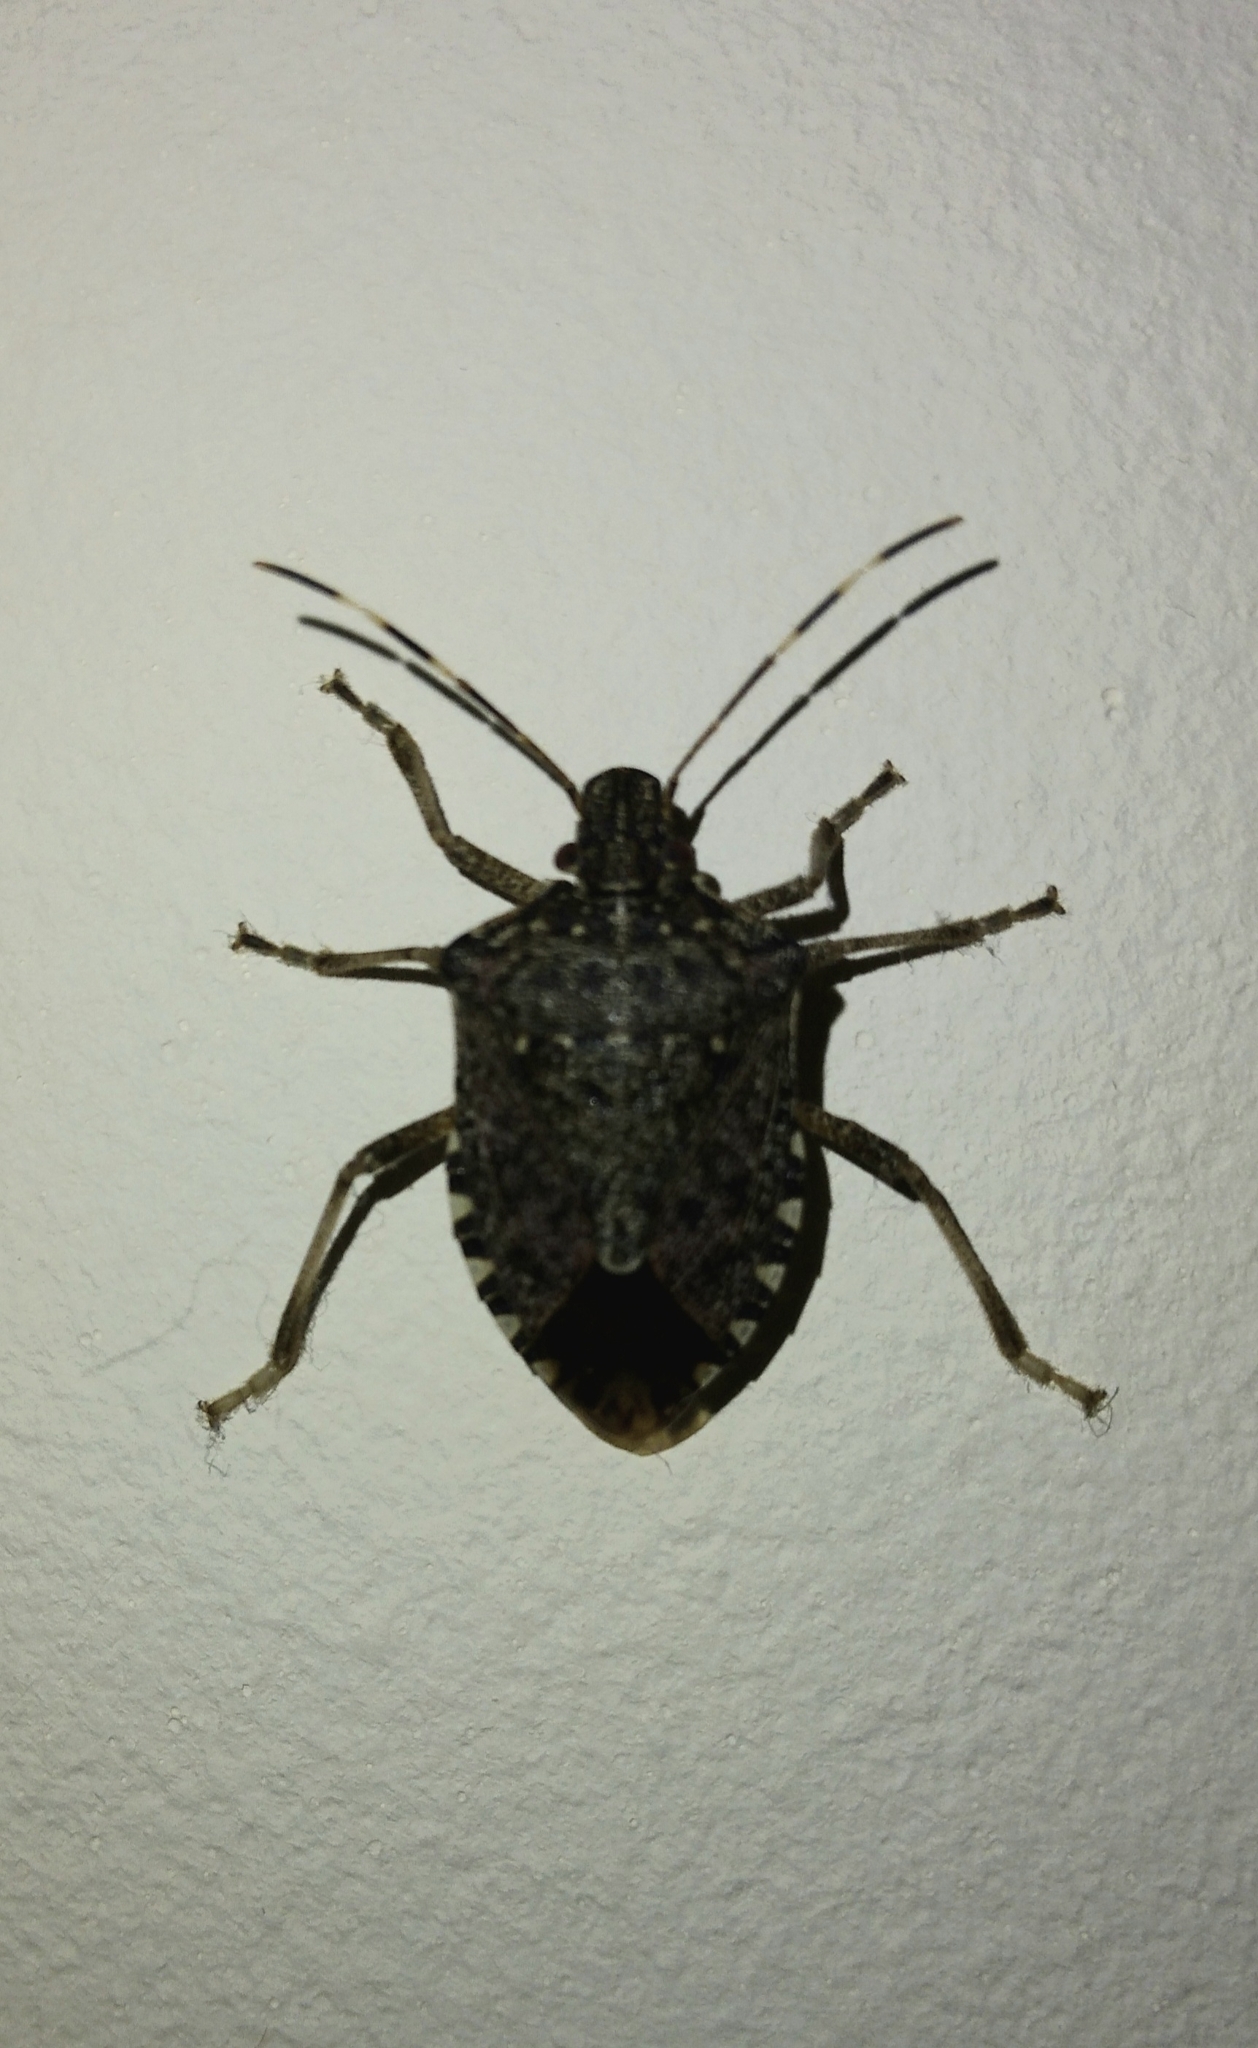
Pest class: stink_bug